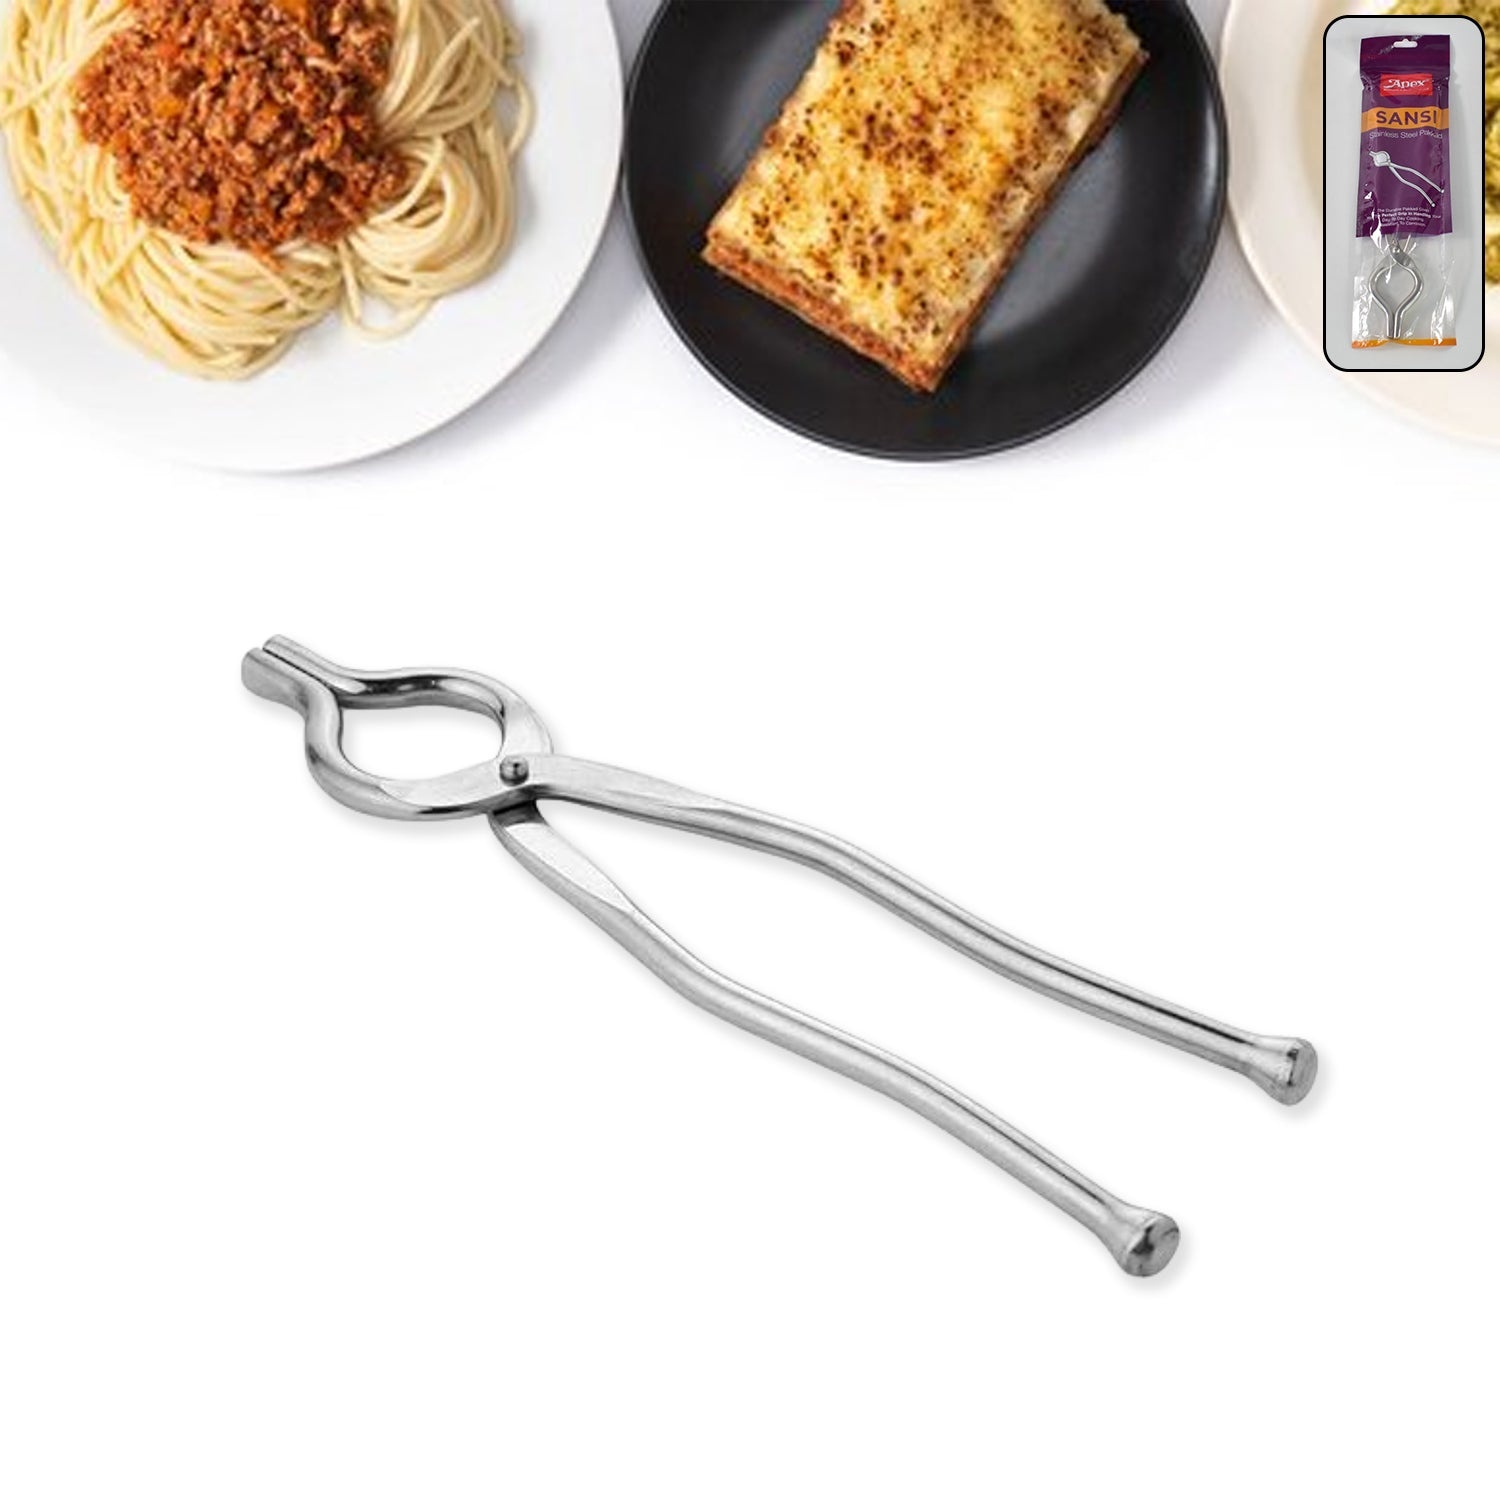
Apex Full Round Sansi – Heavy-Duty Stainless Steel Pakkad | Strong Grip (1 Pc)
Full Round Sansi – Heavy-Duty Stainless Steel Pakkad | Strong Grip, Heat-Resistant, Rust Free (1 Pc) Description: Upgrade your kitchen essentials with the Full Sansi – a high-performance stainless steel pakkad designed for strength, stability, and daily durability. Whether you're lifting a hot cooker, pan, or tiffin box, this tool ensures safe, firm handling every time. Crafted from premium-grade stainless steel, it's built to resist heat, rust, and wear. The ergonomic design offers a secure grip, making it an ideal choice for both home kitchens and commercial setups. Key Features: Durable Full-Steel Construction Strong, one-piece design for lasting performance. Heat-Resistant Safe to use on hot utensils, directly from flame or stove. Non-Slip Grip Shaped for comfort and control, even with wet or oily hands. Rust & Corrosion Resistant Easy to clean and built to withstand daily use. Multipurpose Use Perfect for handling cookers, kadais, steamers, thalis, and more. Ideal For: Home kitchens Tiffin services Catering and food stalls Commercial kitchens Dimension:- Volu. Weight (Gm) :- 100 Product Weight (Gm) :- 268 Ship Weight (Gm) :- 268 Length (Cm) :- 28 Breadth (Cm) :- 8 Height (Cm) :- 2
Brand: CutNova
Category: Home & Garden > Kitchen & Dining > Kitchen Tools & Utensils > Food Crackers > Nutcrackers > Handheld Nutcrackers